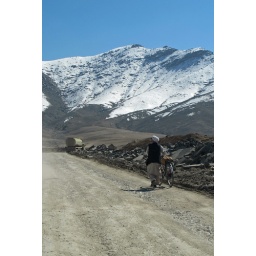
Typical road in Afghanistan...pushing the bike uphill